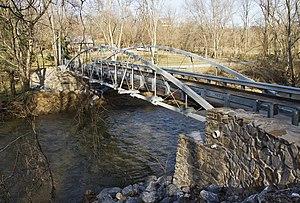
Pont de Bennies Hill Road près de Middletown, Maryland, Etats-Unis